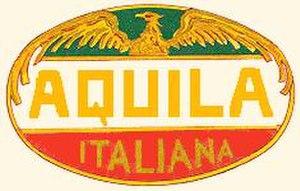
Aquila Italiana était un constructeur automobile turinois en activité de 1905 à 1917.